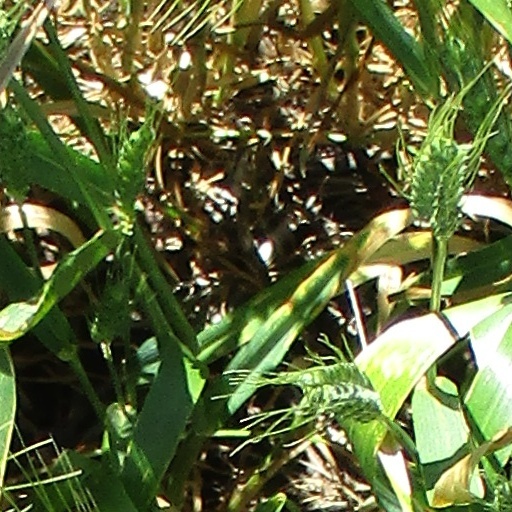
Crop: wheat